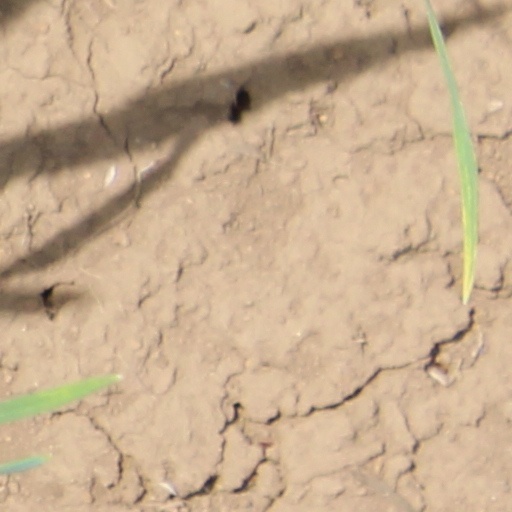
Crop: wheat